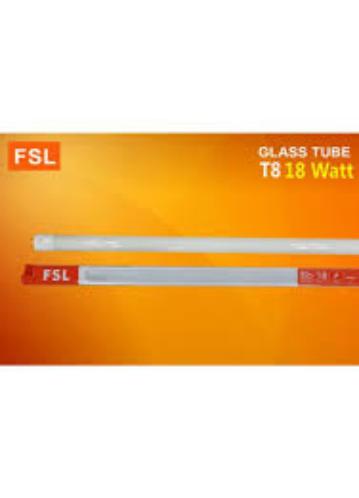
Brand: FSL
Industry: Necessities